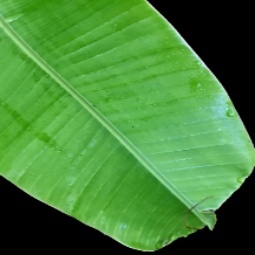
Label: Healthy